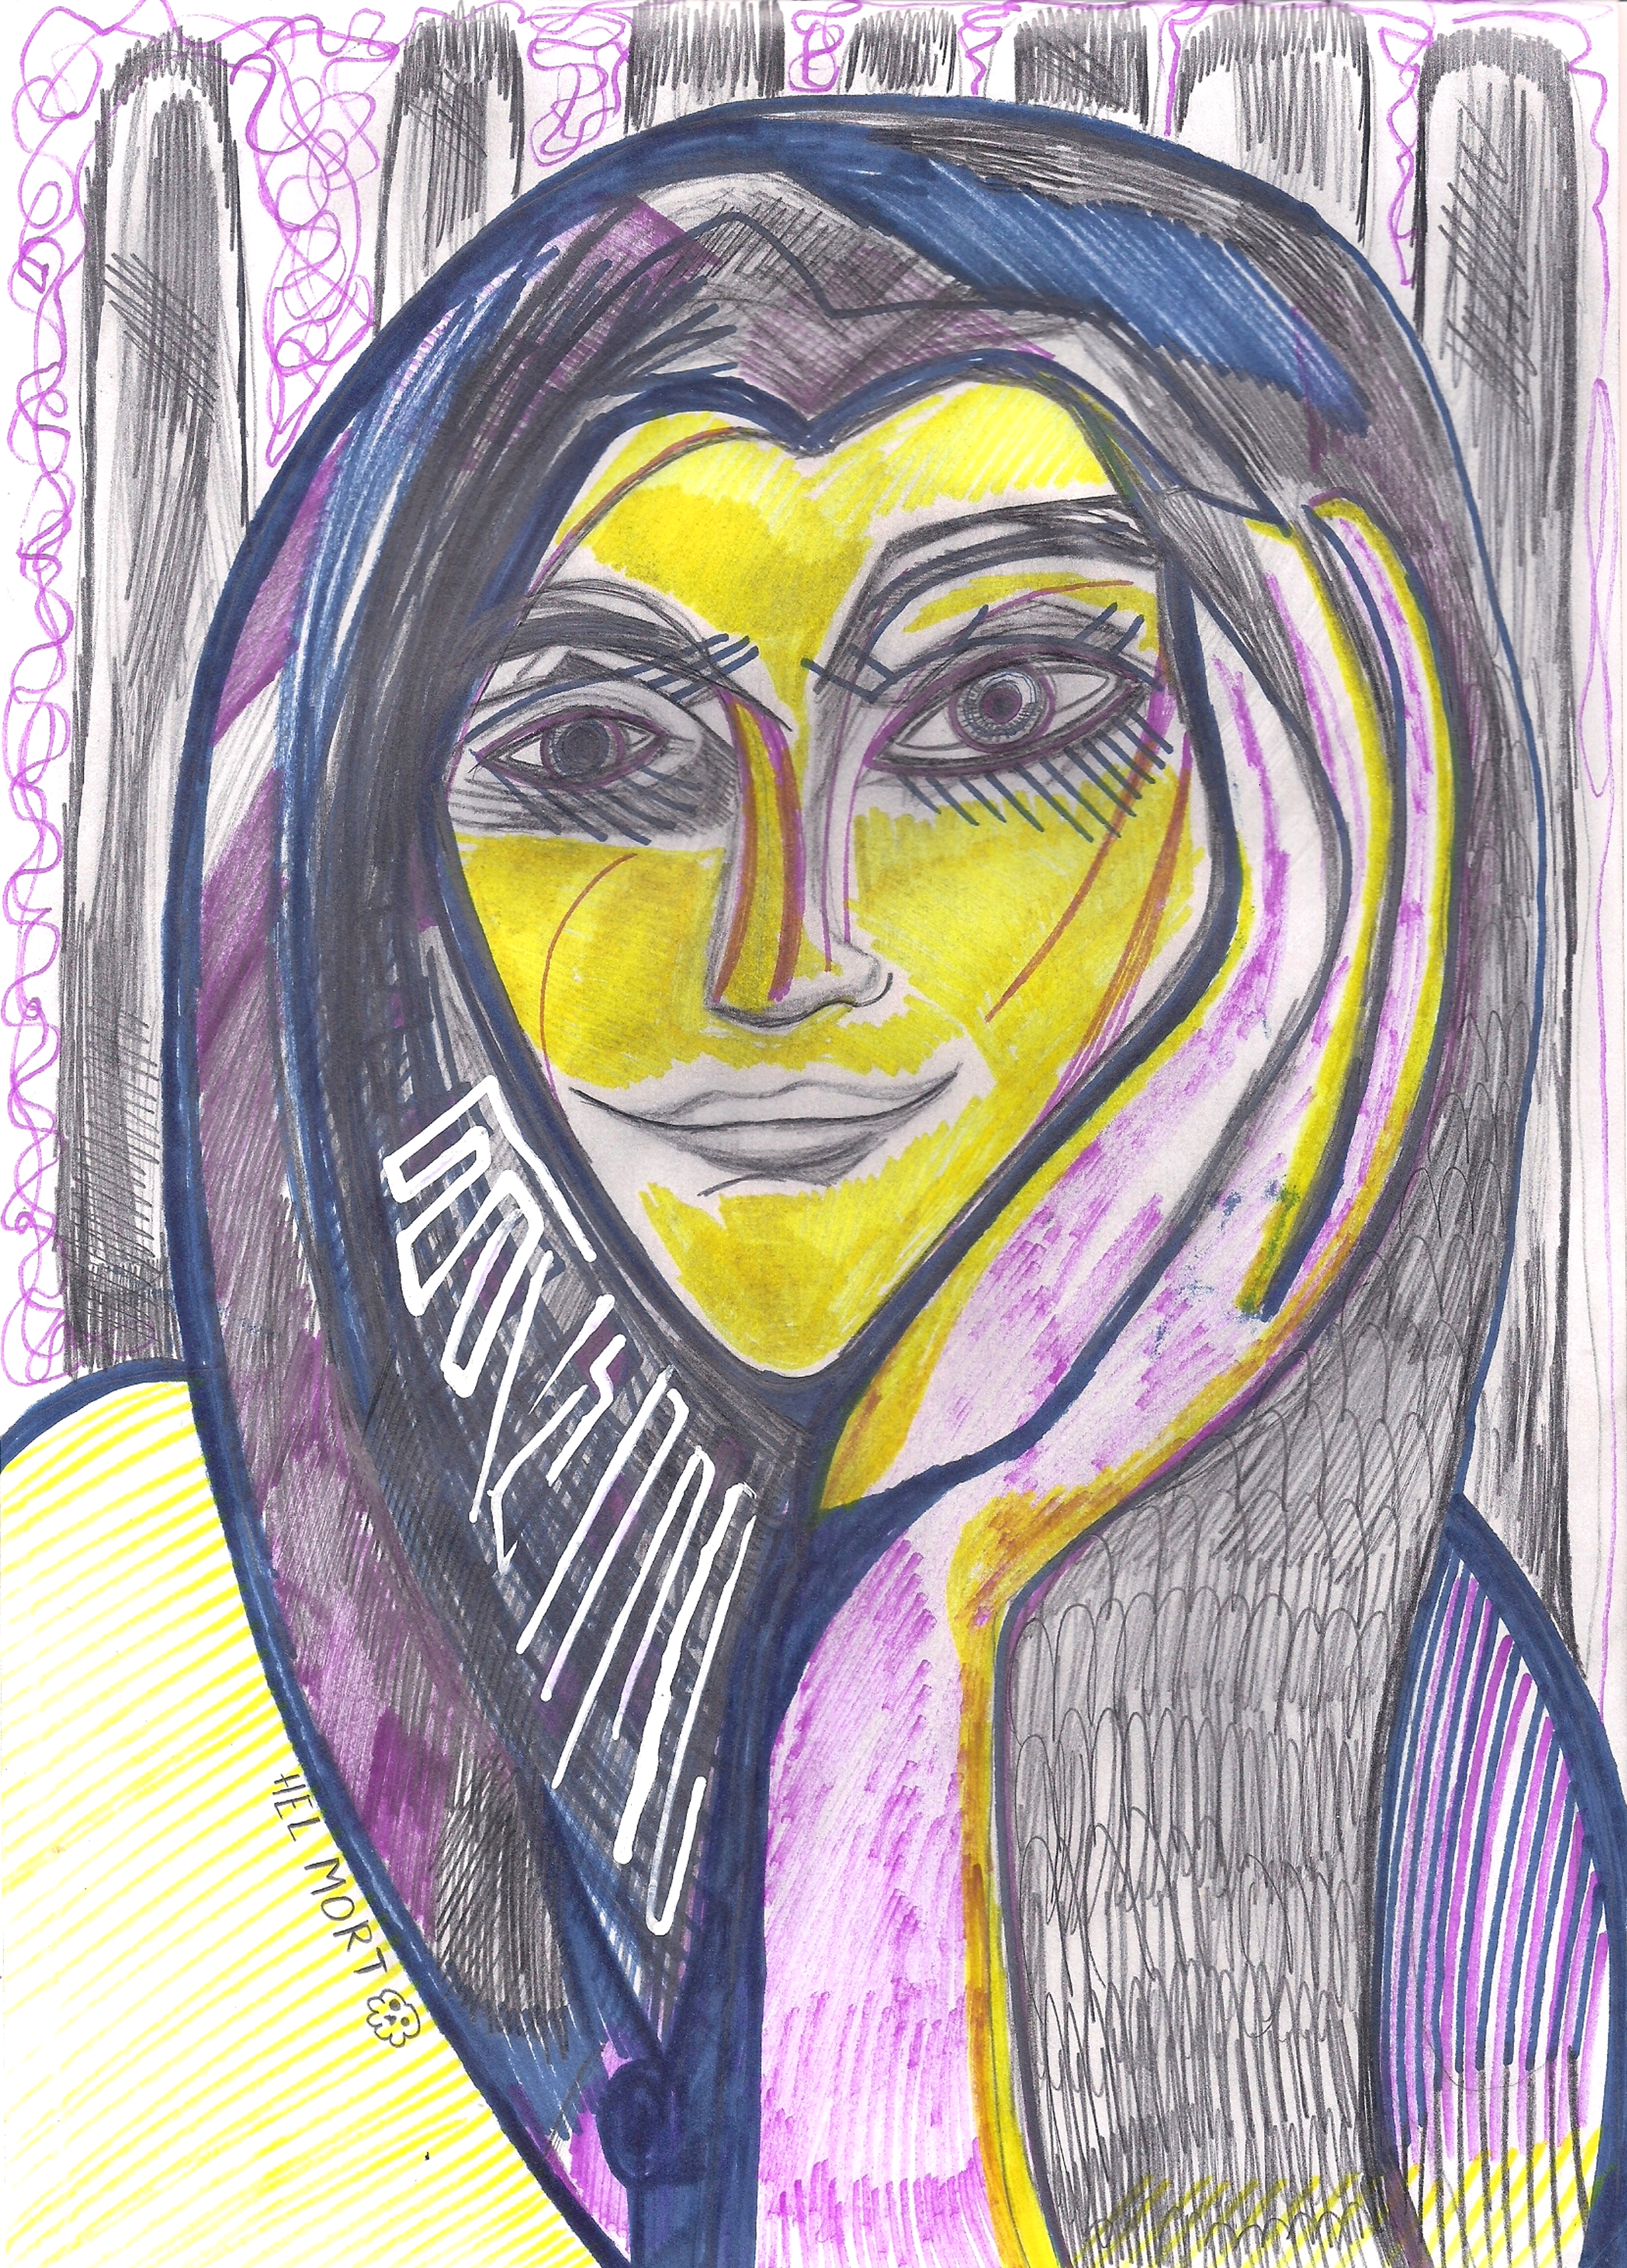
painting, art, artist, artwork, drawing, contemporary art, photography, illustration, paint, love, design, sketch, fine art, abstract art, creative, abstract, acrylic painting, nature, watercolor, art gallery, oil painting, gallery, modern art, abstract painting, digital art, contemporary painting, art collector, style, girl, woman, fashion, mort, purple, violet, magenta, lavender, Colorfulness, visual arts, self portrait, Art paint, graphics